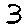
Label: 3